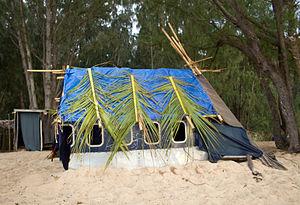
Cet article présente les épisodes de la première saison du feuilleton télévisé Lost : Les Disparus.
Cet article présente les épisodes de la quatrième saison du feuilleton télévisé Lost : Les Disparus.